Sky position (RA, Dec in degrees): 157.201, 17.951
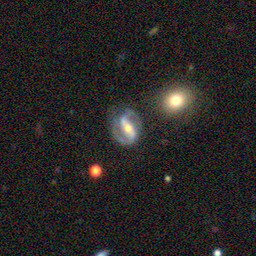
Galaxy morphology: Barred Spiral Galaxies